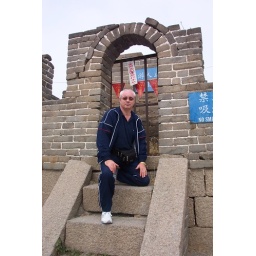
The end of the road for sightseers as after this point the wall is in need of repair and is dangerous.